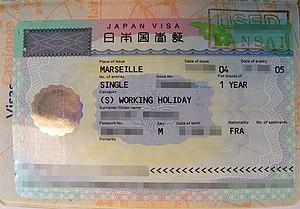
Visa Vacances-Travail japonais émis en 2004 sur un passeport français. 한국어: 프랑스 여권에 발행된 워킹홀리데이 비자. 2004년.
Le terme Programme Vacances Travail, également appelé Permis Vacances-Travail, Visa Vacances-Travail ou Working Holiday Visa en anglais, recouvre un ensemble de visas temporaires permettant à leurs détenteurs de voyager dans différents pays étrangers tout en y travaillant.